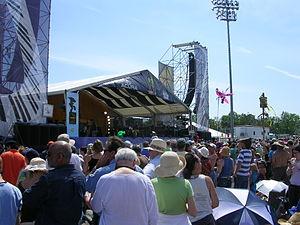
Le New Orleans Jazz & Heritage Festival est un festival de jazz annuel qui se déroule à La Nouvelle-Orléans en Louisiane. Il est le successeur du "New Orleans Jazz Festival" des années 1960. Berceau de la musique jazzy, La Nouvelle-Orléans témoigne de son passé musical et de la richesse de la culture louisianaise, tant sur le plan musical que gastronomique.